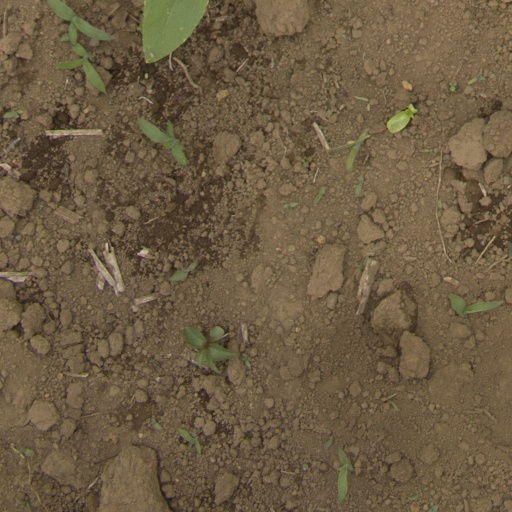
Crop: Jerusalem artichoke